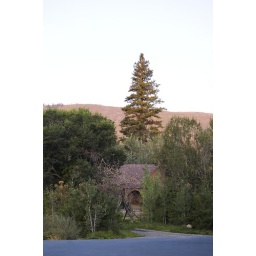
a house that was hidden by the trees surrounding it. The house was way out by itself with no one to bother it.